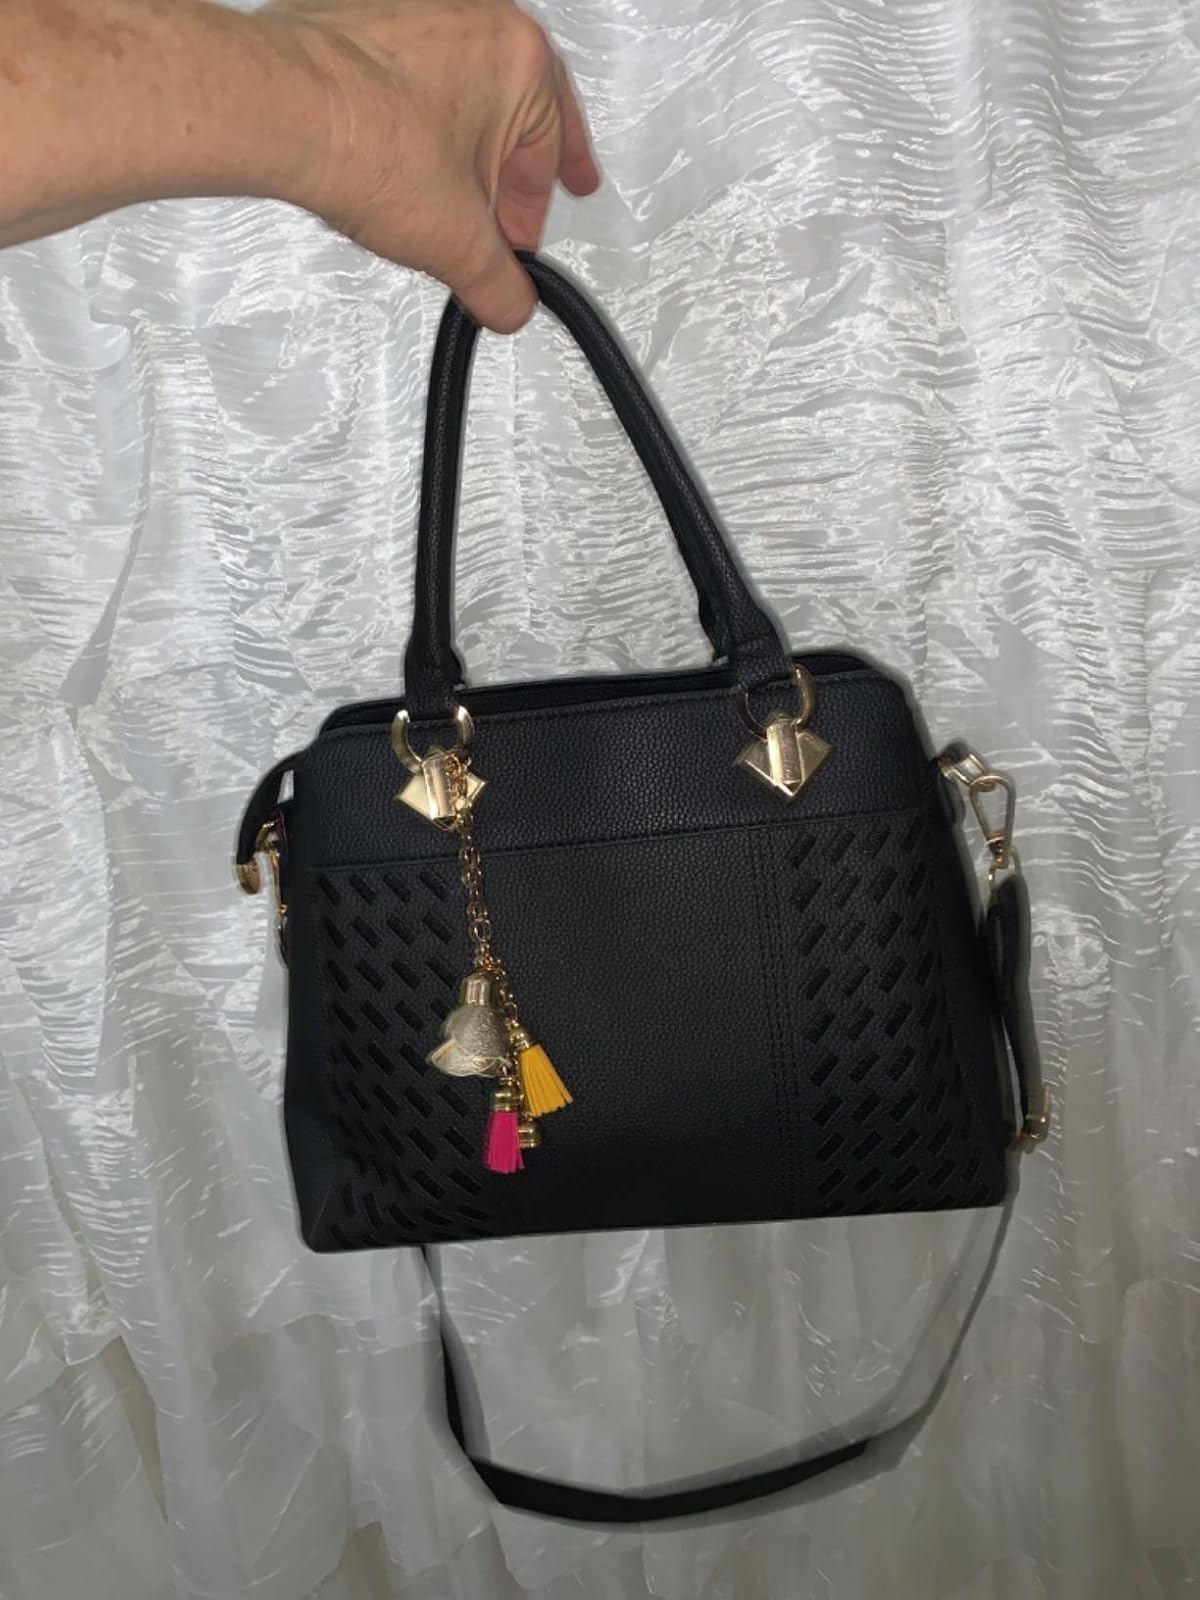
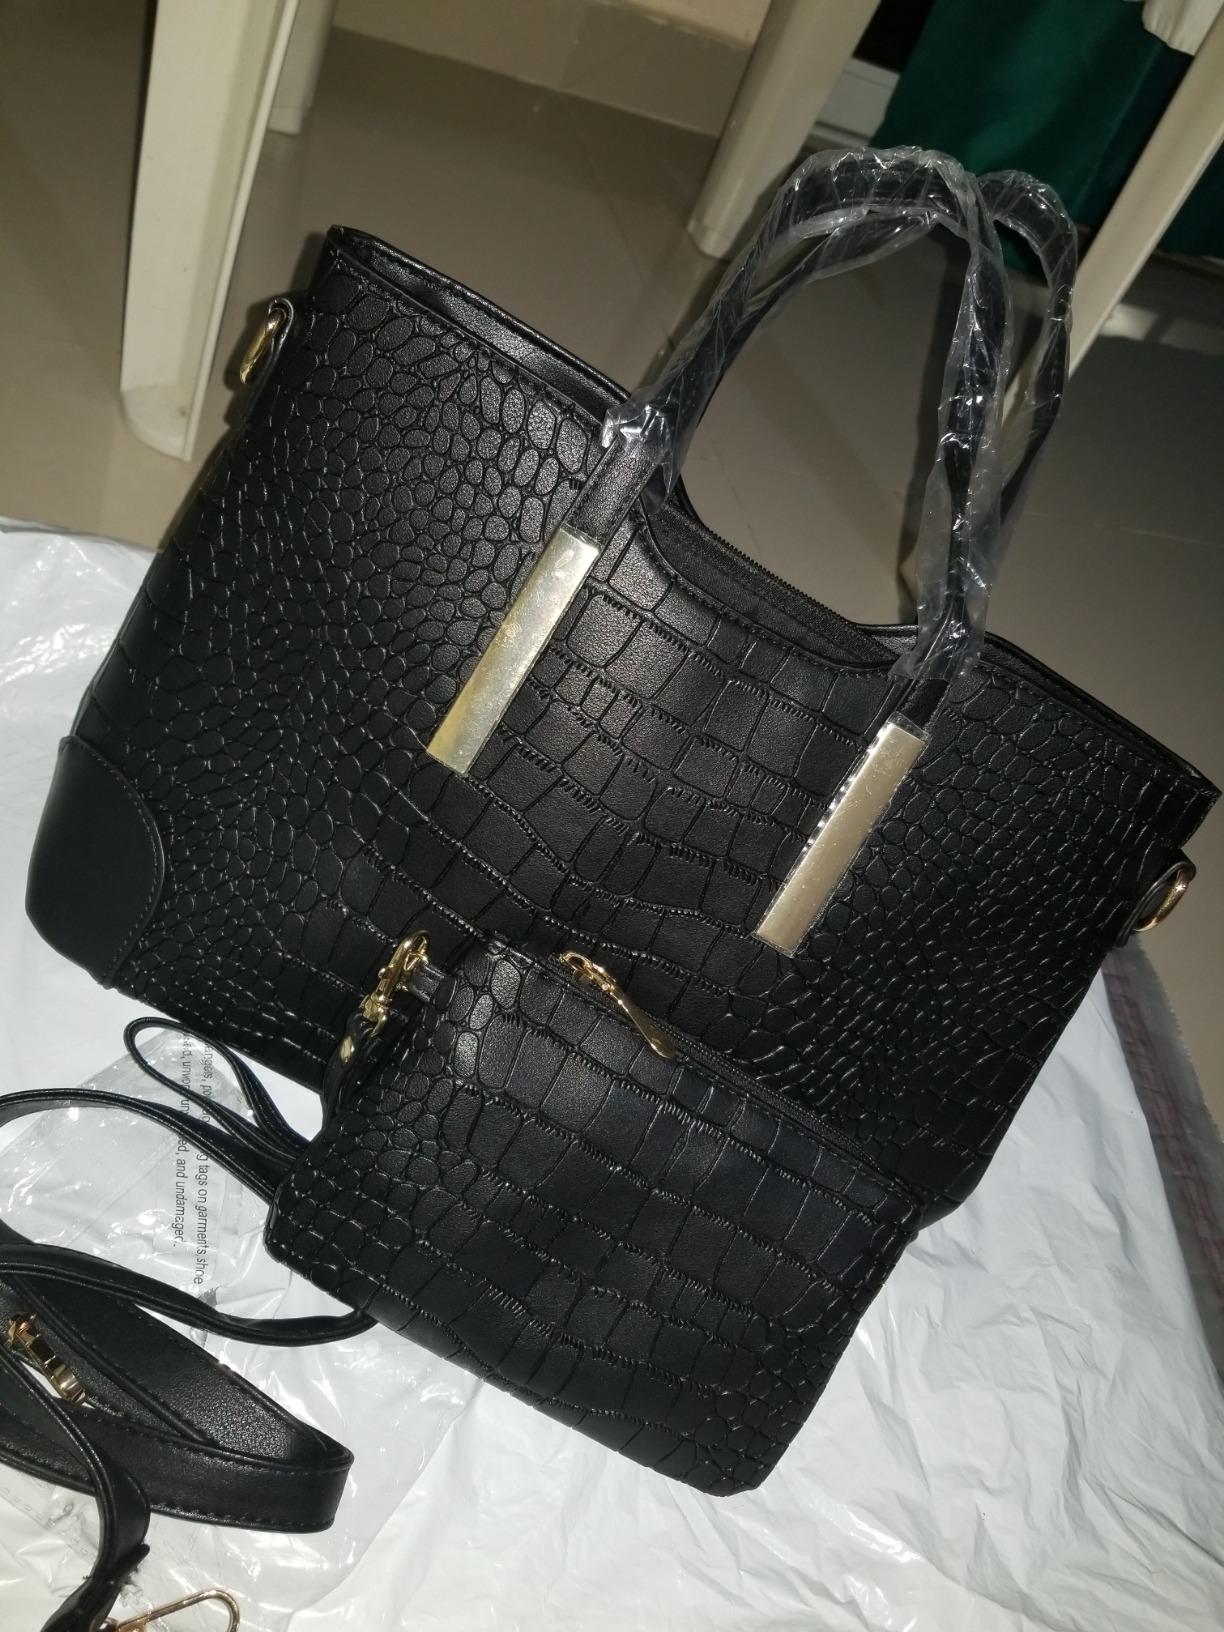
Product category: accessories_handbag
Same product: no